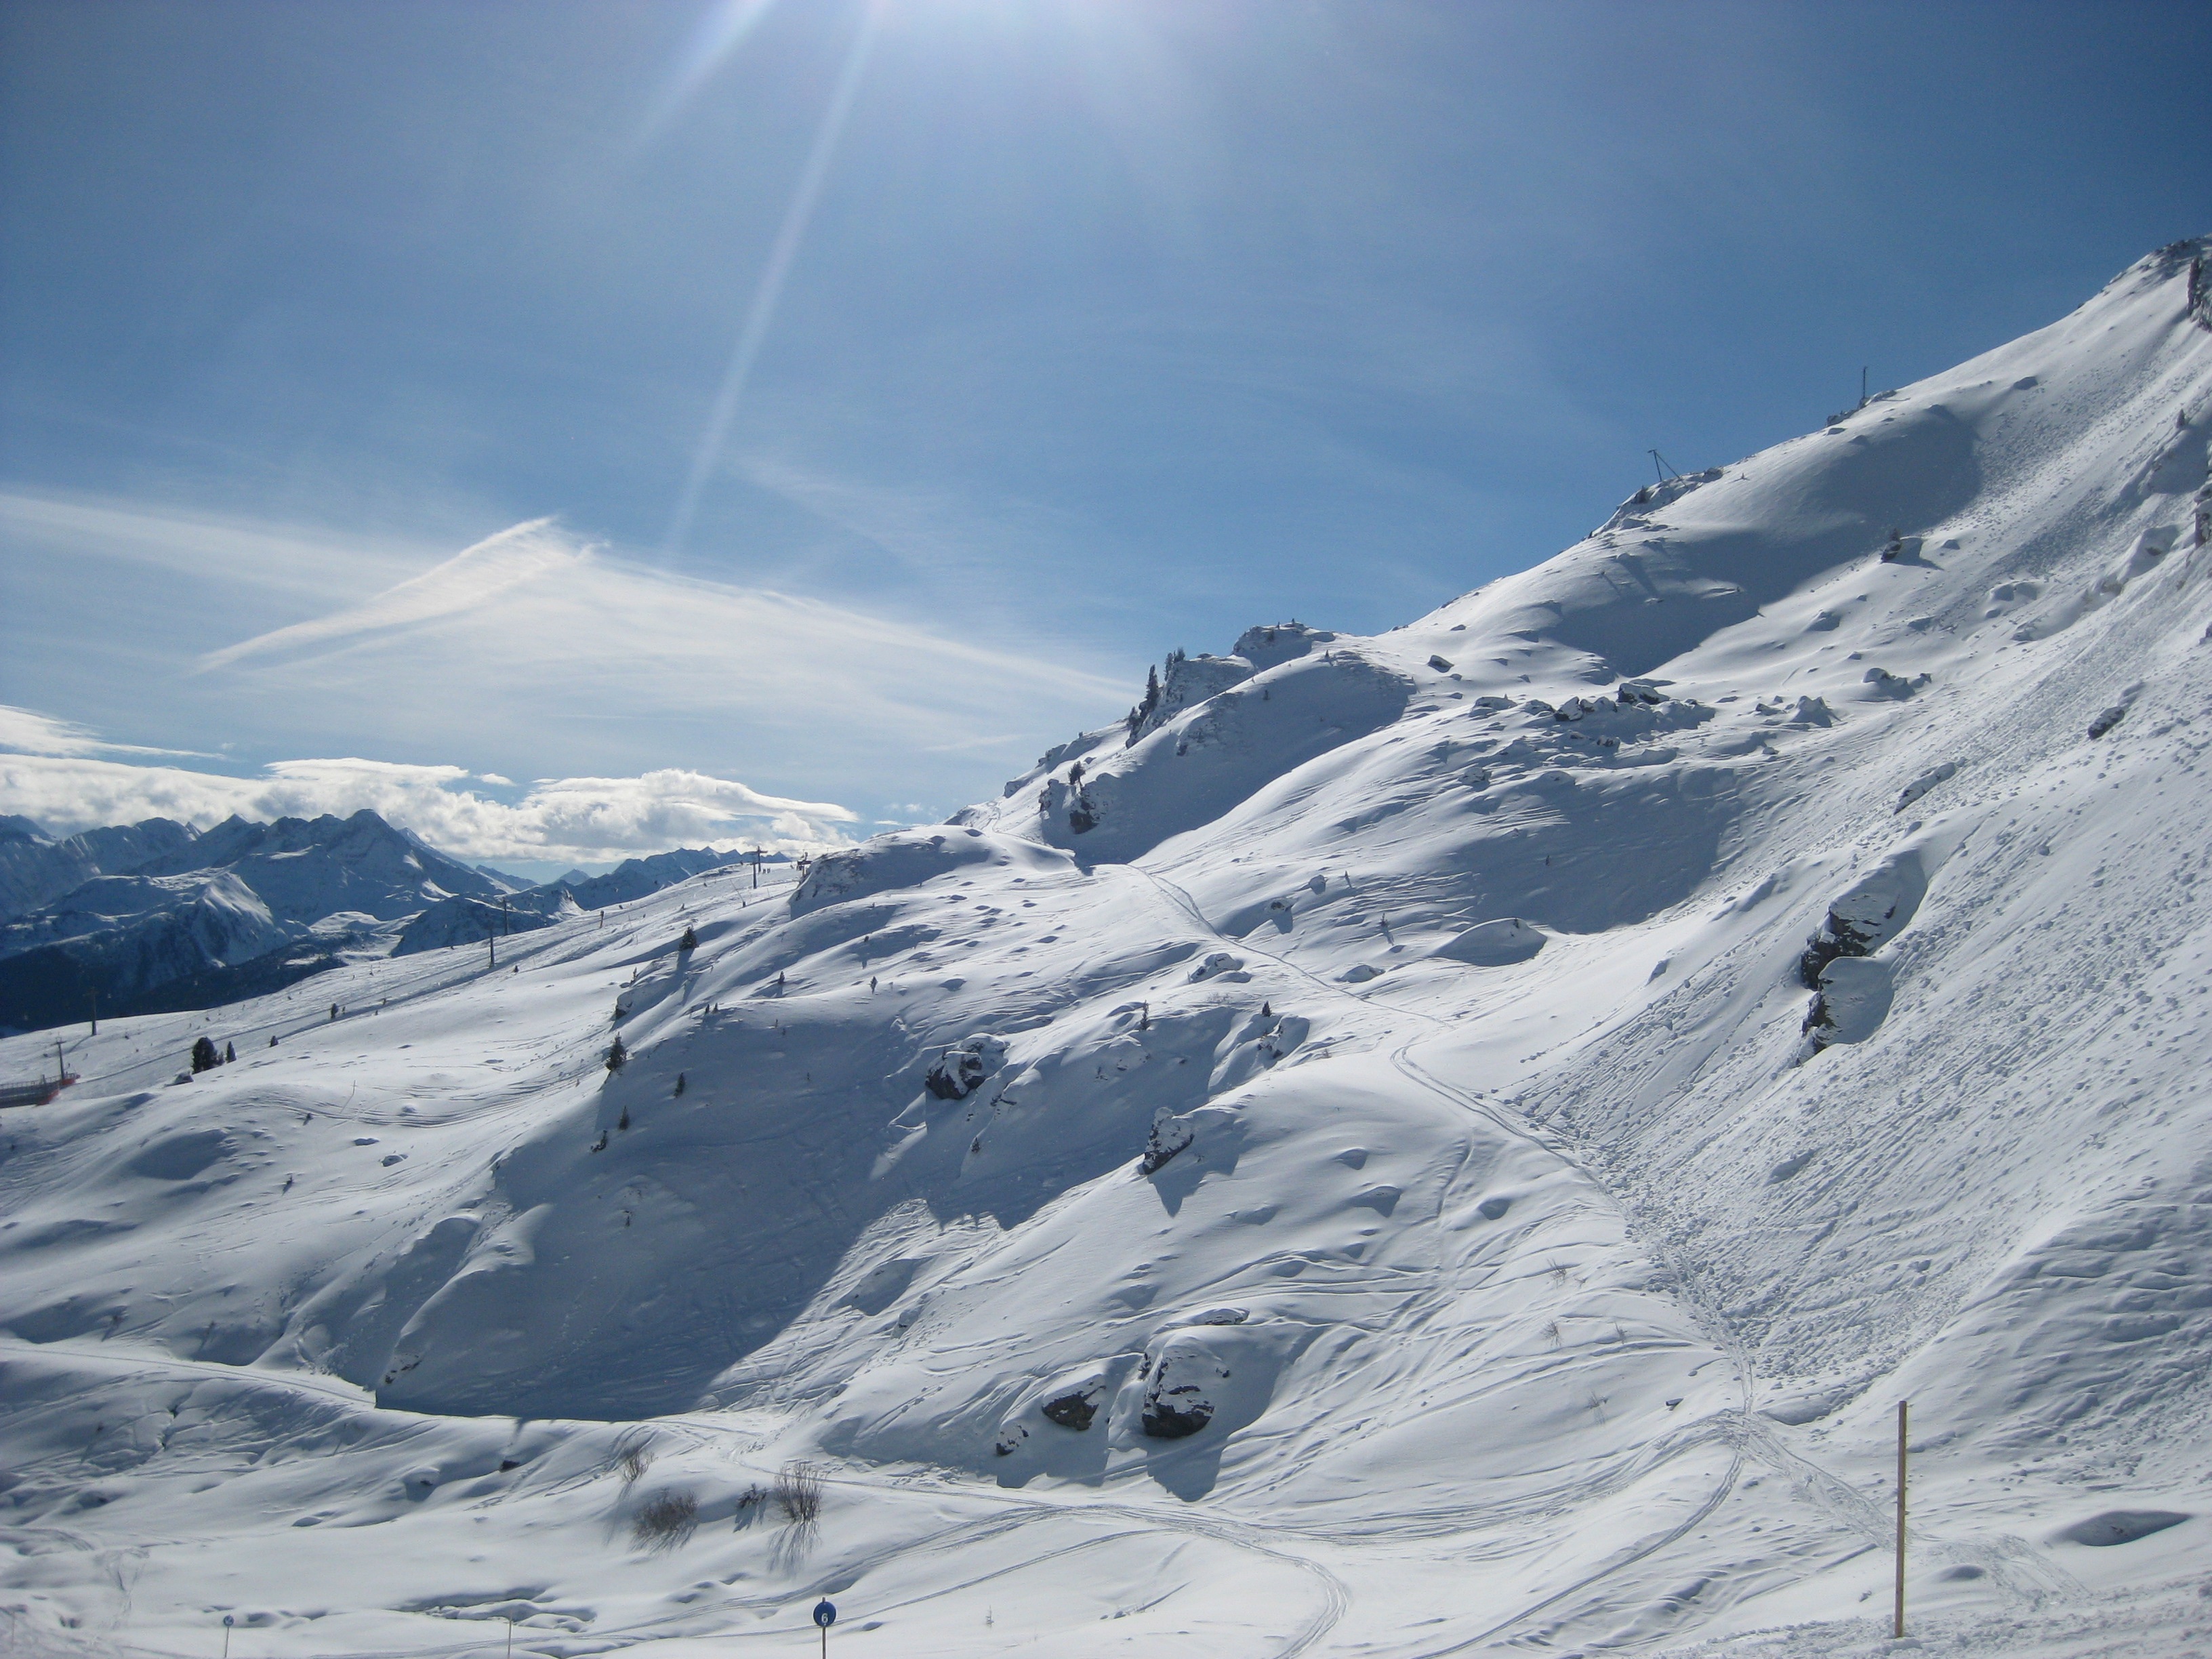
mountain, snow, winter, white, mountain range, europe, weather, alpine, skiing, season, ridge, summit, austria, winter sport, sports, resort, alps, ski, piste, landform, ski touring, mayrhofen, zillertal, ski mountaineering, ski equipment, mountainous landforms, geological phenomenon